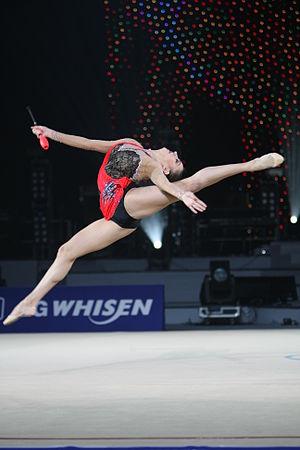
Evgenia Olegovna Kanaeva est une championne de gymnastique rythmique russe, née le 2 avril 1990 à Omsk, Union soviétique.